Bernadene Hayes

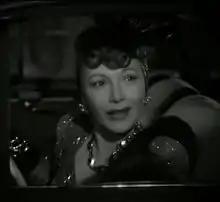
Hayes in "Dick Tracy's Dilemma" (1947)

Bernadene Hayes (sometimes written as Bernadine Hayes; March 15, 1912 – August 29, 1987) was an American film and television actress. She also performed on radio and the stage, and as a singer.